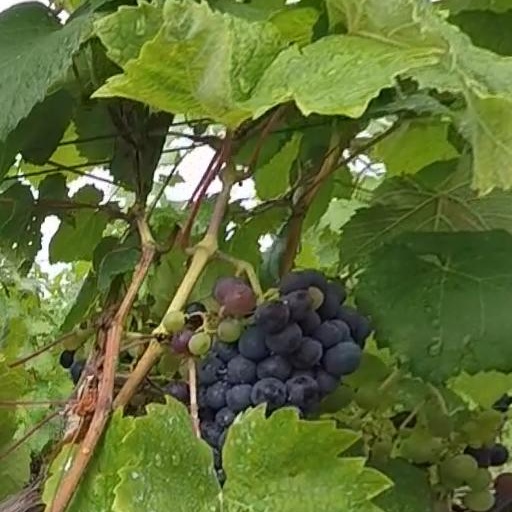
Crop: grape